Dennis Oppenheim

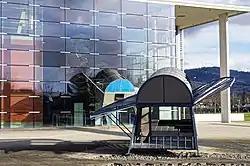
"Jump and Twist" (1999) sculpture by Dennis Oppenheim at the University of Freiburg, Microtechnology Building, Freiburg

He later attended the California College of Arts and Crafts, where he met his first wife, Karen Marie Cackett. Oppenheim and Cackett moved to Honolulu, where he taught at the University of Hawaii and they had their first child, Kristin, in 1959. In 1962 they had their second child, Erik. In 1964, he earned a Bachelor of Fine Arts degree from the California College of Arts and Crafts in Oakland and an MFA from Stanford University in Palo Alto in 1965. He moved to New York in 1966 and taught art at a nursery school in Northport and a junior high school in Smithtown, Long Island, while working toward his first one-person New York show in 1968 when he was 30 years old. His third child, Chandra, was born to Phyllis Jalbert that year. In 1972, Oppenheim was awarded a Guggenheim Fellowship for Fine Arts.